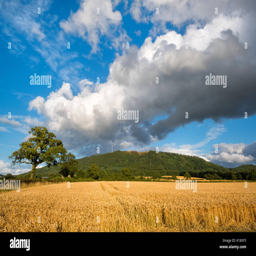
storm clouds over a wheat field